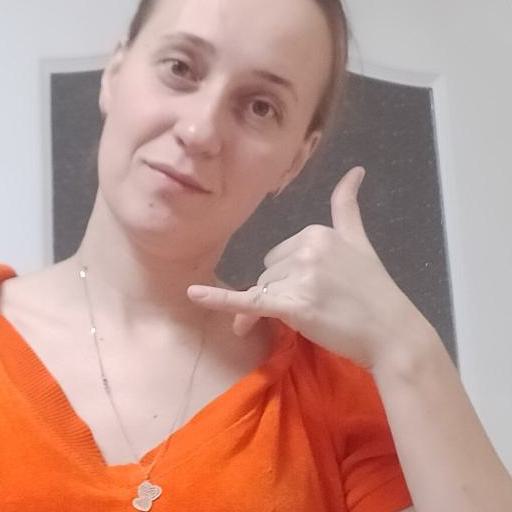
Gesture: call